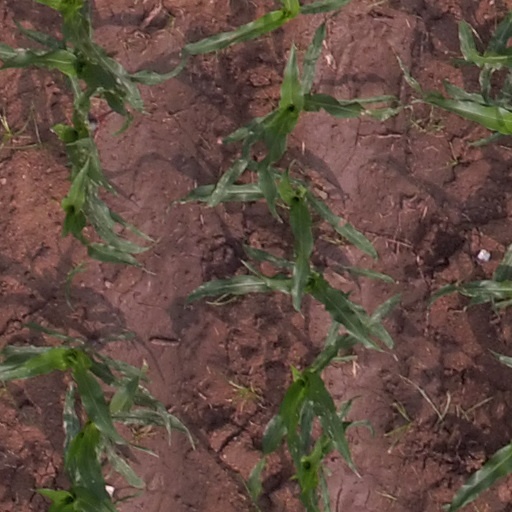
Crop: maize; corn